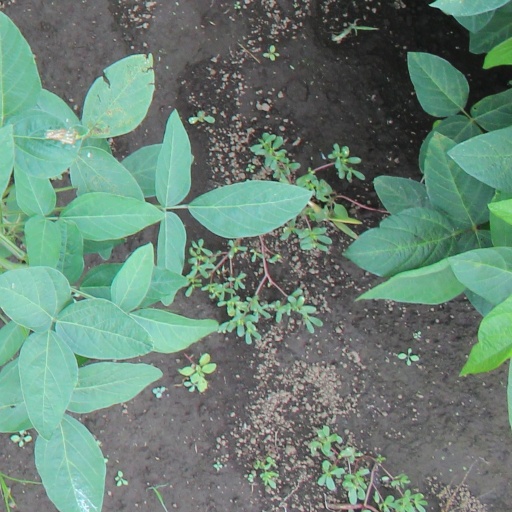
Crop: soybean